Gamora (Marvel Cinematic Universe)

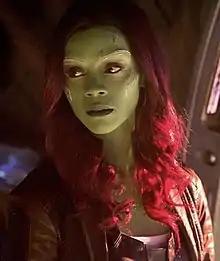
Zoe Saldaña as Gamora in "" (2018)

Gamora is a fictional character portrayed primarily by Zoe Saldaña in the Marvel Cinematic Universe (MCU) media franchise, based on the Marvel Comics character of the same name. Gamora is depicted as a member of the Guardians of the Galaxy, having escaped her previous life as an assassin after she was forcibly adopted by Thanos after he murdered half of her people, including her mother. For the next twenty years, she served Thanos as a cybernetically enhanced warrior until betraying him to join the Guardians.